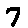
Label: 7